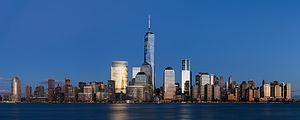
L'économie est une activité humaine qui consiste en la production, la distribution, l'échange et la consommation de biens et de services.